Tauern Railway Tunnel

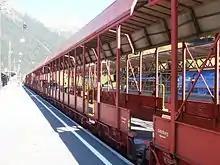
An "Autoschleuse" train in Mallnitz, September 2011

During the First World War, the "Autoschleuse" service, carrying motor vehicles between either side of the tunnel by trains, commenced. Also referred to as the "Tauernschleuse" service, or in English as "Tauern Motorail", the service consists of a specially adapted car shuttle train, which have been designed to facilitate the rapid loading and unloading of large amounts of road vehicles, including larger types such as buses and lorries. While passengers used to originally stay within their vehicles throughout the journey, changes in safety legislation have led to the passengers being carried within several passenger carriages instead, as the road vehicles are required to be unoccupied while traversing the tunnel.